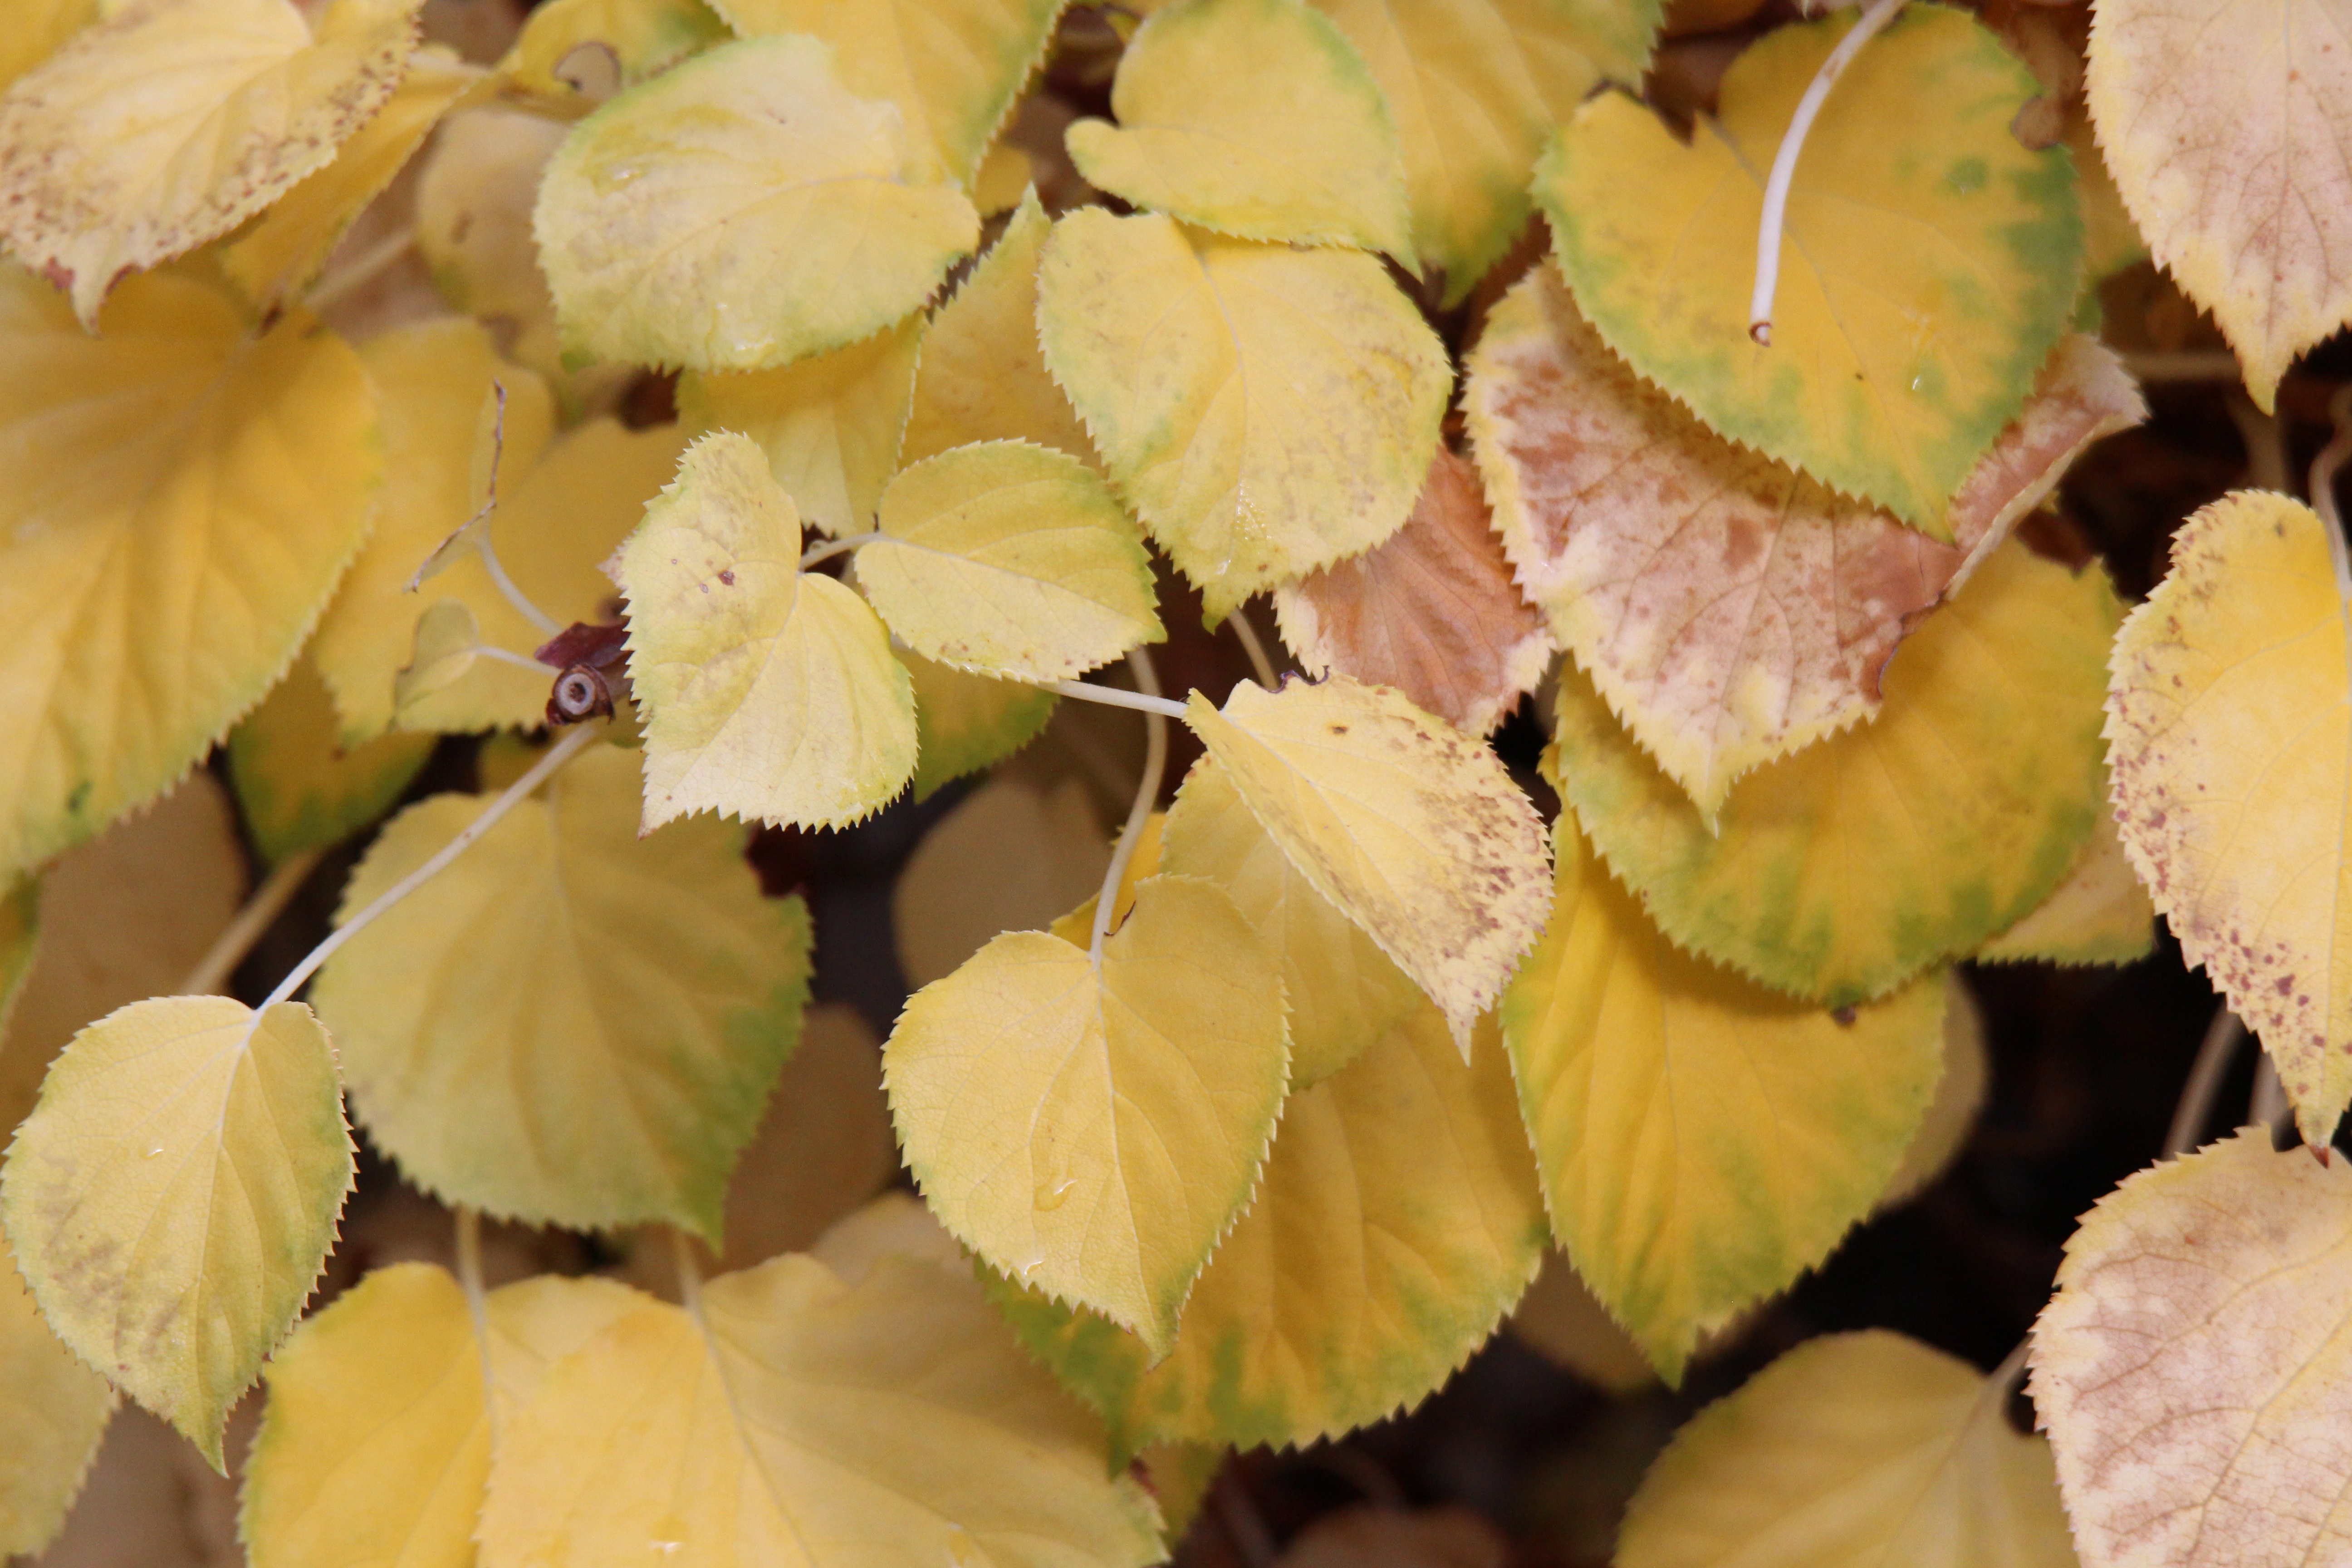
plant, leaf, flower, petal, decoration, food, produce, autumn, colorful, yellow, flora, season, emerge, leaves, fall foliage, macro photography, colorful leaves, flowering plant, land plant